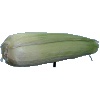
Label: Corn Husk 1